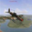
Label: airplane